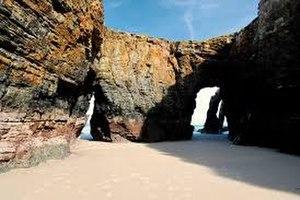
La Plage des Cathédrales, ou Las Catedrales en castillan ou As Catedrais en galicien, ou encore Praia de Augas Santas en galicien, est une plage de la paroisse civile d'A Devesa dans la commune de Ribadeo sur la mer Cantabrique, connue pour les formes spectaculaires de ses falaises. Ce site permet, à marée basse, de se promener entre les falaises et les grottes marines formées par l'érosion marine.